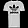
Label: T - shirt / top